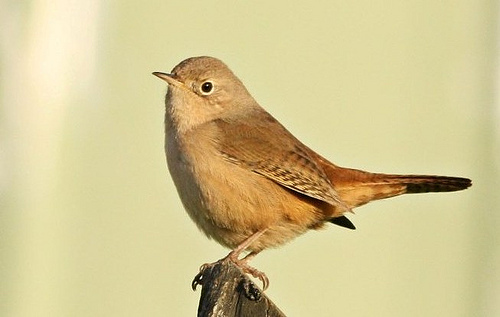
this small, compact bird is a tan color all around it's body with some darker specs in it's wings and the tail has black at the end.
this is a small bird that is brown from the head to the tail but has dark brown wing bars on its wings.
this bird is brown with black on its tail and has a long, pointy beak.
the unique bird has a brown body with a little black in his tail .
this is a grey bird with a brown wing and a small pointy beak.
a small beige bird with a straight bill, feet that are large in comparison to its body and dark brown spots on its secondaries.
this bird has wings that are brown and has a black tail
this is a small bird that is almost entirely light brownish in color with a small thin beak.
this particular bird has a belly that is brown and tan
this bird is brown in color, and has a small and sharp beak.
Species: House Wren